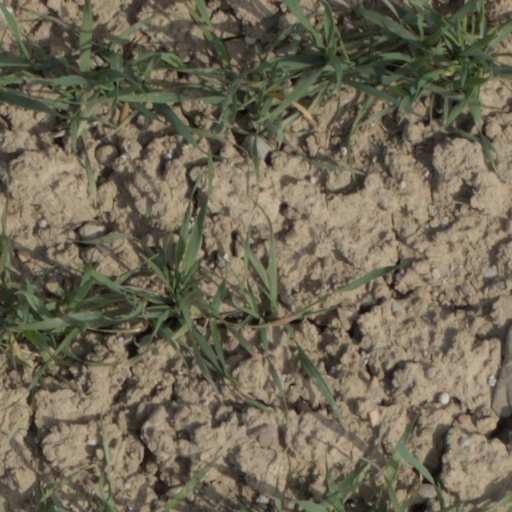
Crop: wheat